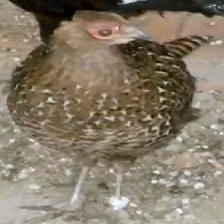
Species: MIKADO  PHEASANT
Scientific name: SYRMATICUS MIKADO